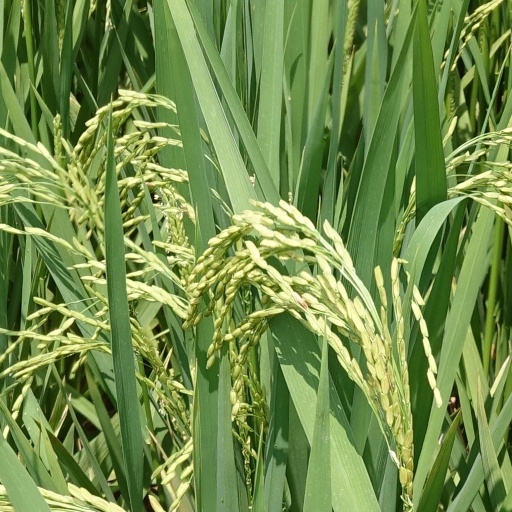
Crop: rice